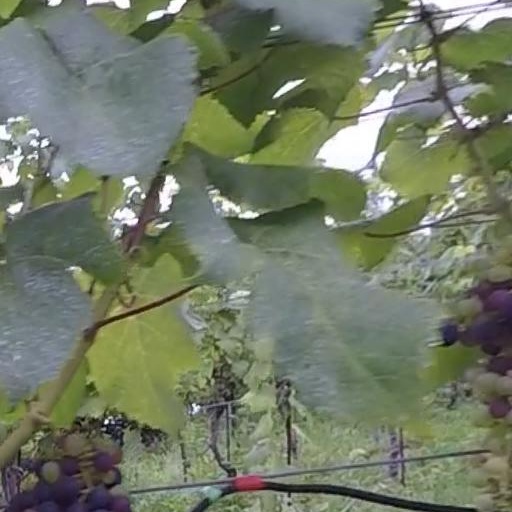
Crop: grape